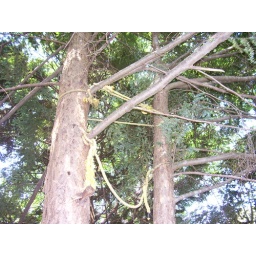
These are ropes that Tim tied to this tree when he was in boy scouts.